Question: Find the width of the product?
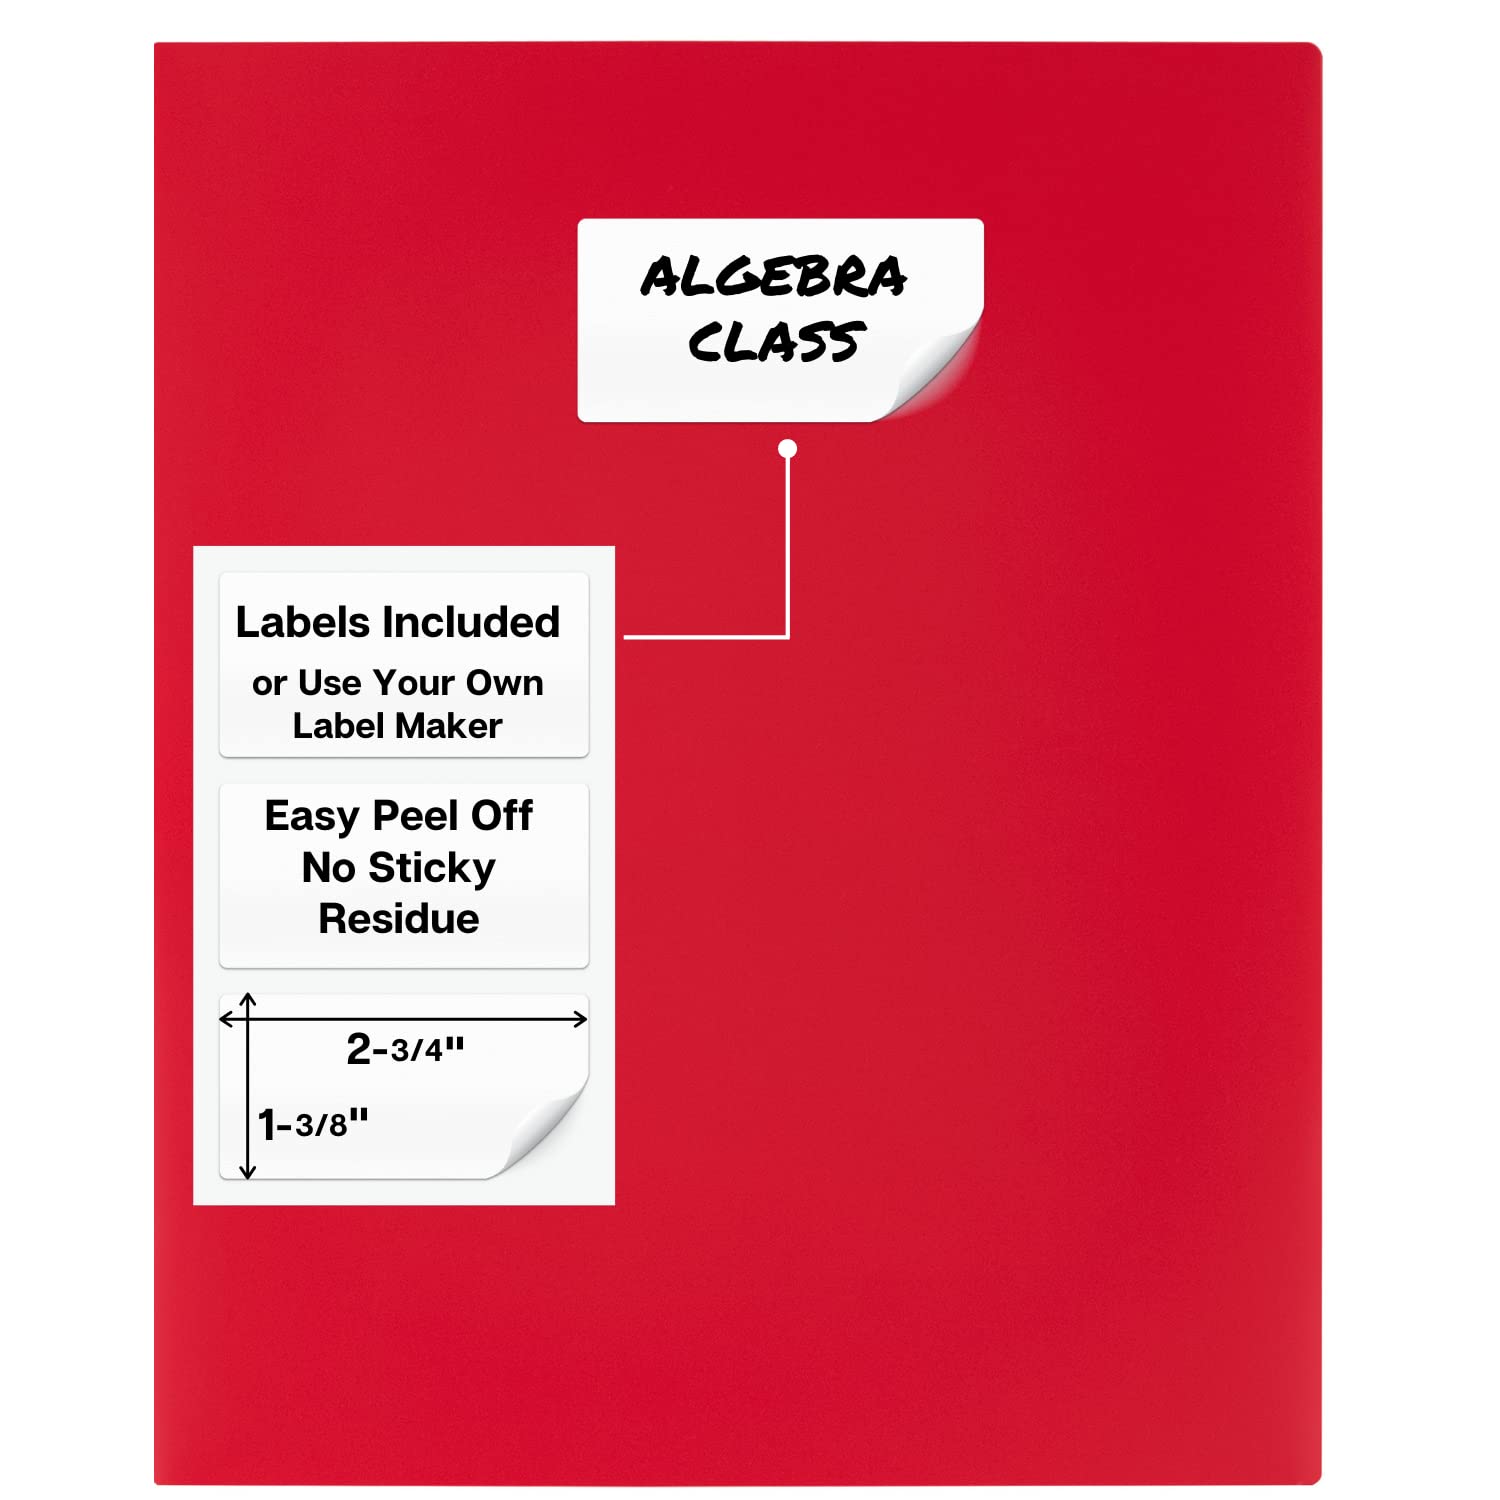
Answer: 1.38 inch